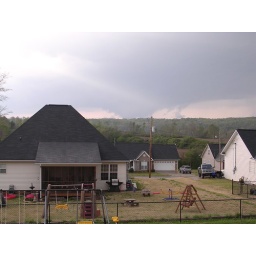
Possible wall cloud in Jacksonville